Station Pier

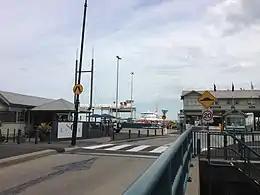
Road entrance to Station Pier.

Station Pier is a historic Australian pier on Port Phillip, in Port Melbourne, Victoria. Opened in 1854, the pier is Melbourne's primary passenger terminal, servicing interstate ferries and cruise ships, and is listed on the Victorian Heritage Register.